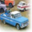
Label: pickup_truck